Brislington East

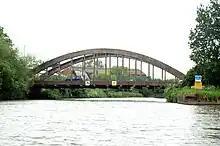
Bridge over the River Avon

St Anne's is a suburb bordering on Brislington, St George, St Phillips and Broom Hill. St Anne's Park is a housing estate that lies to the east of St Anne's. Both St Anne's and St Anne's Park are bounded to the north by a loop of the River Avon.